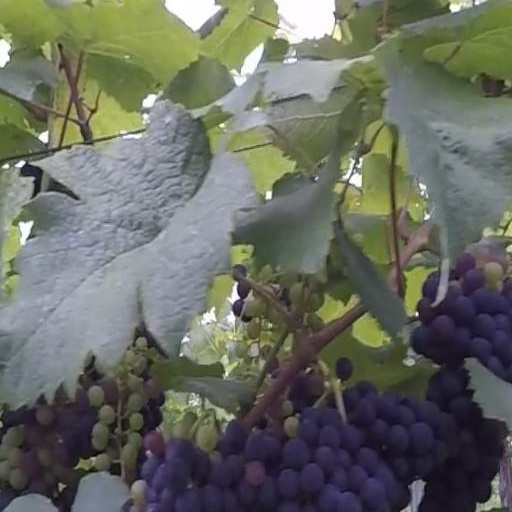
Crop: grape